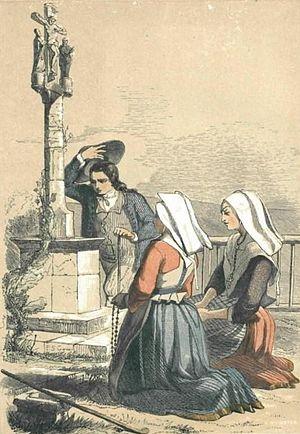
Plougastel
Plougastel-Daoulas est une ville du département du Finistère, dans la région Bretagne, en France. Ses habitants sont appelés les Plougastels et pour les femmes, on utilise le mot breton Plougastellenn.